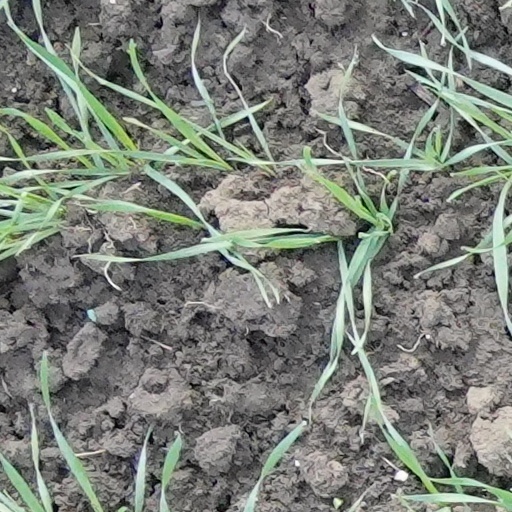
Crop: wheat